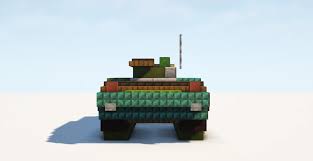
Label: BMP-1